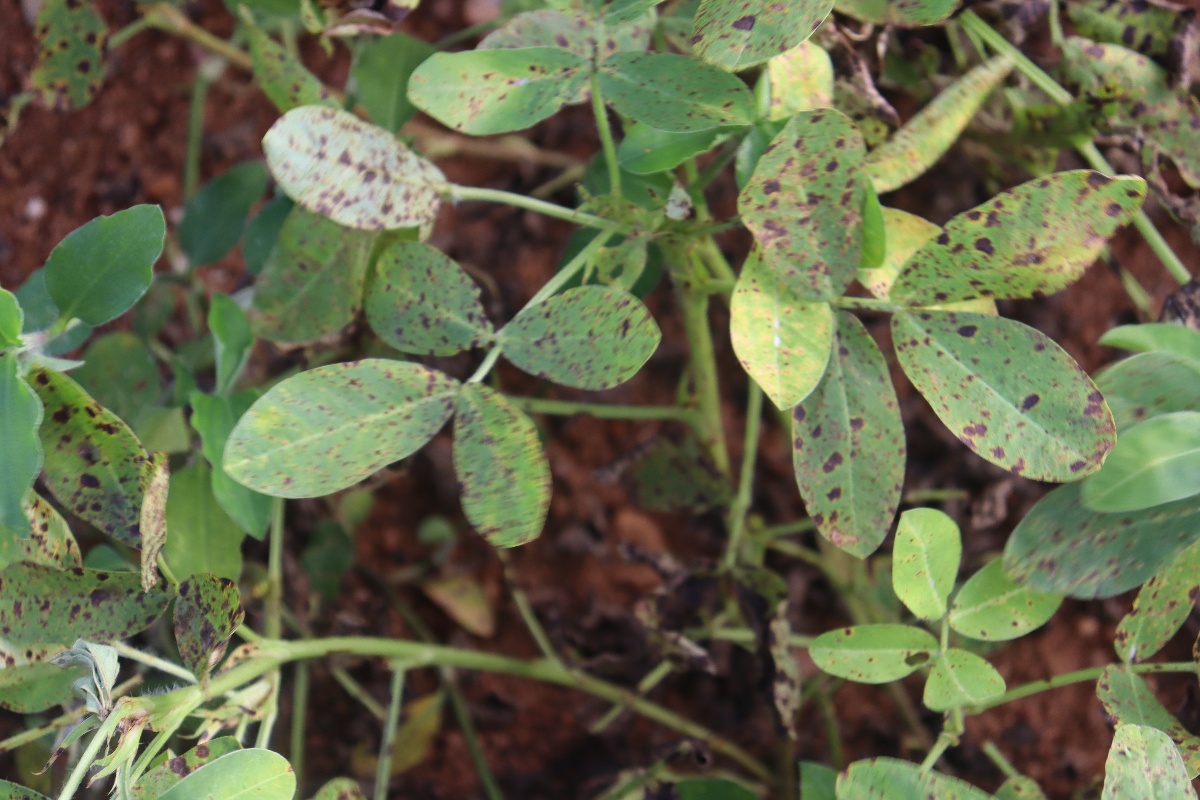
Label: late leaf spot